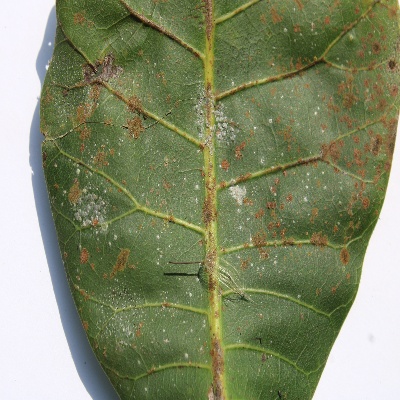
Crop: Cashew
Condition: red rust